Divine (1975 film)

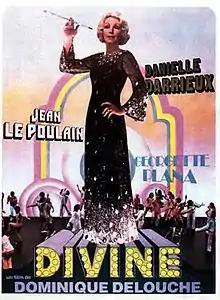

Divine is a 1975 French musical comedy film directed by Dominique Delouche and starring Danielle Darrieux, Jean Le Poulain and Martine Couture. A young man becomes obsessed with a famous entertainer, to the annoyance of his fiancée.